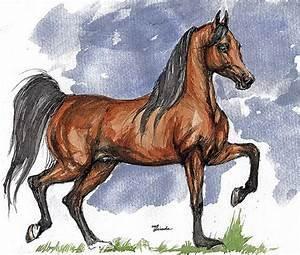
horse